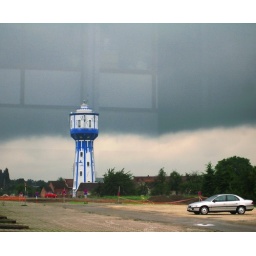
luckely i was sitting in the bus